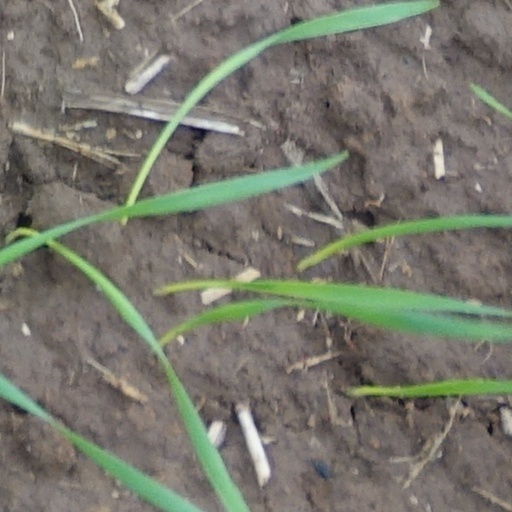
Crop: wheat